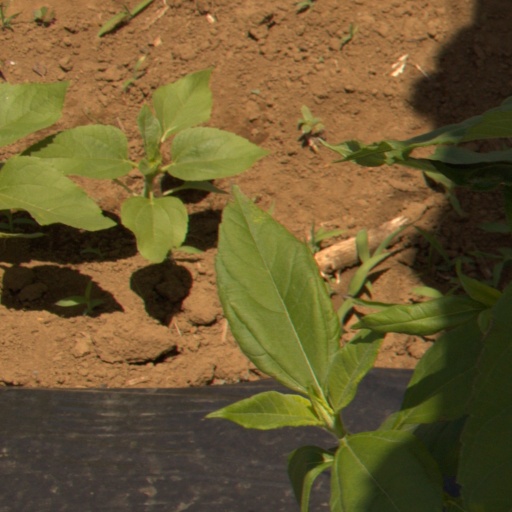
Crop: Jerusalem artichoke